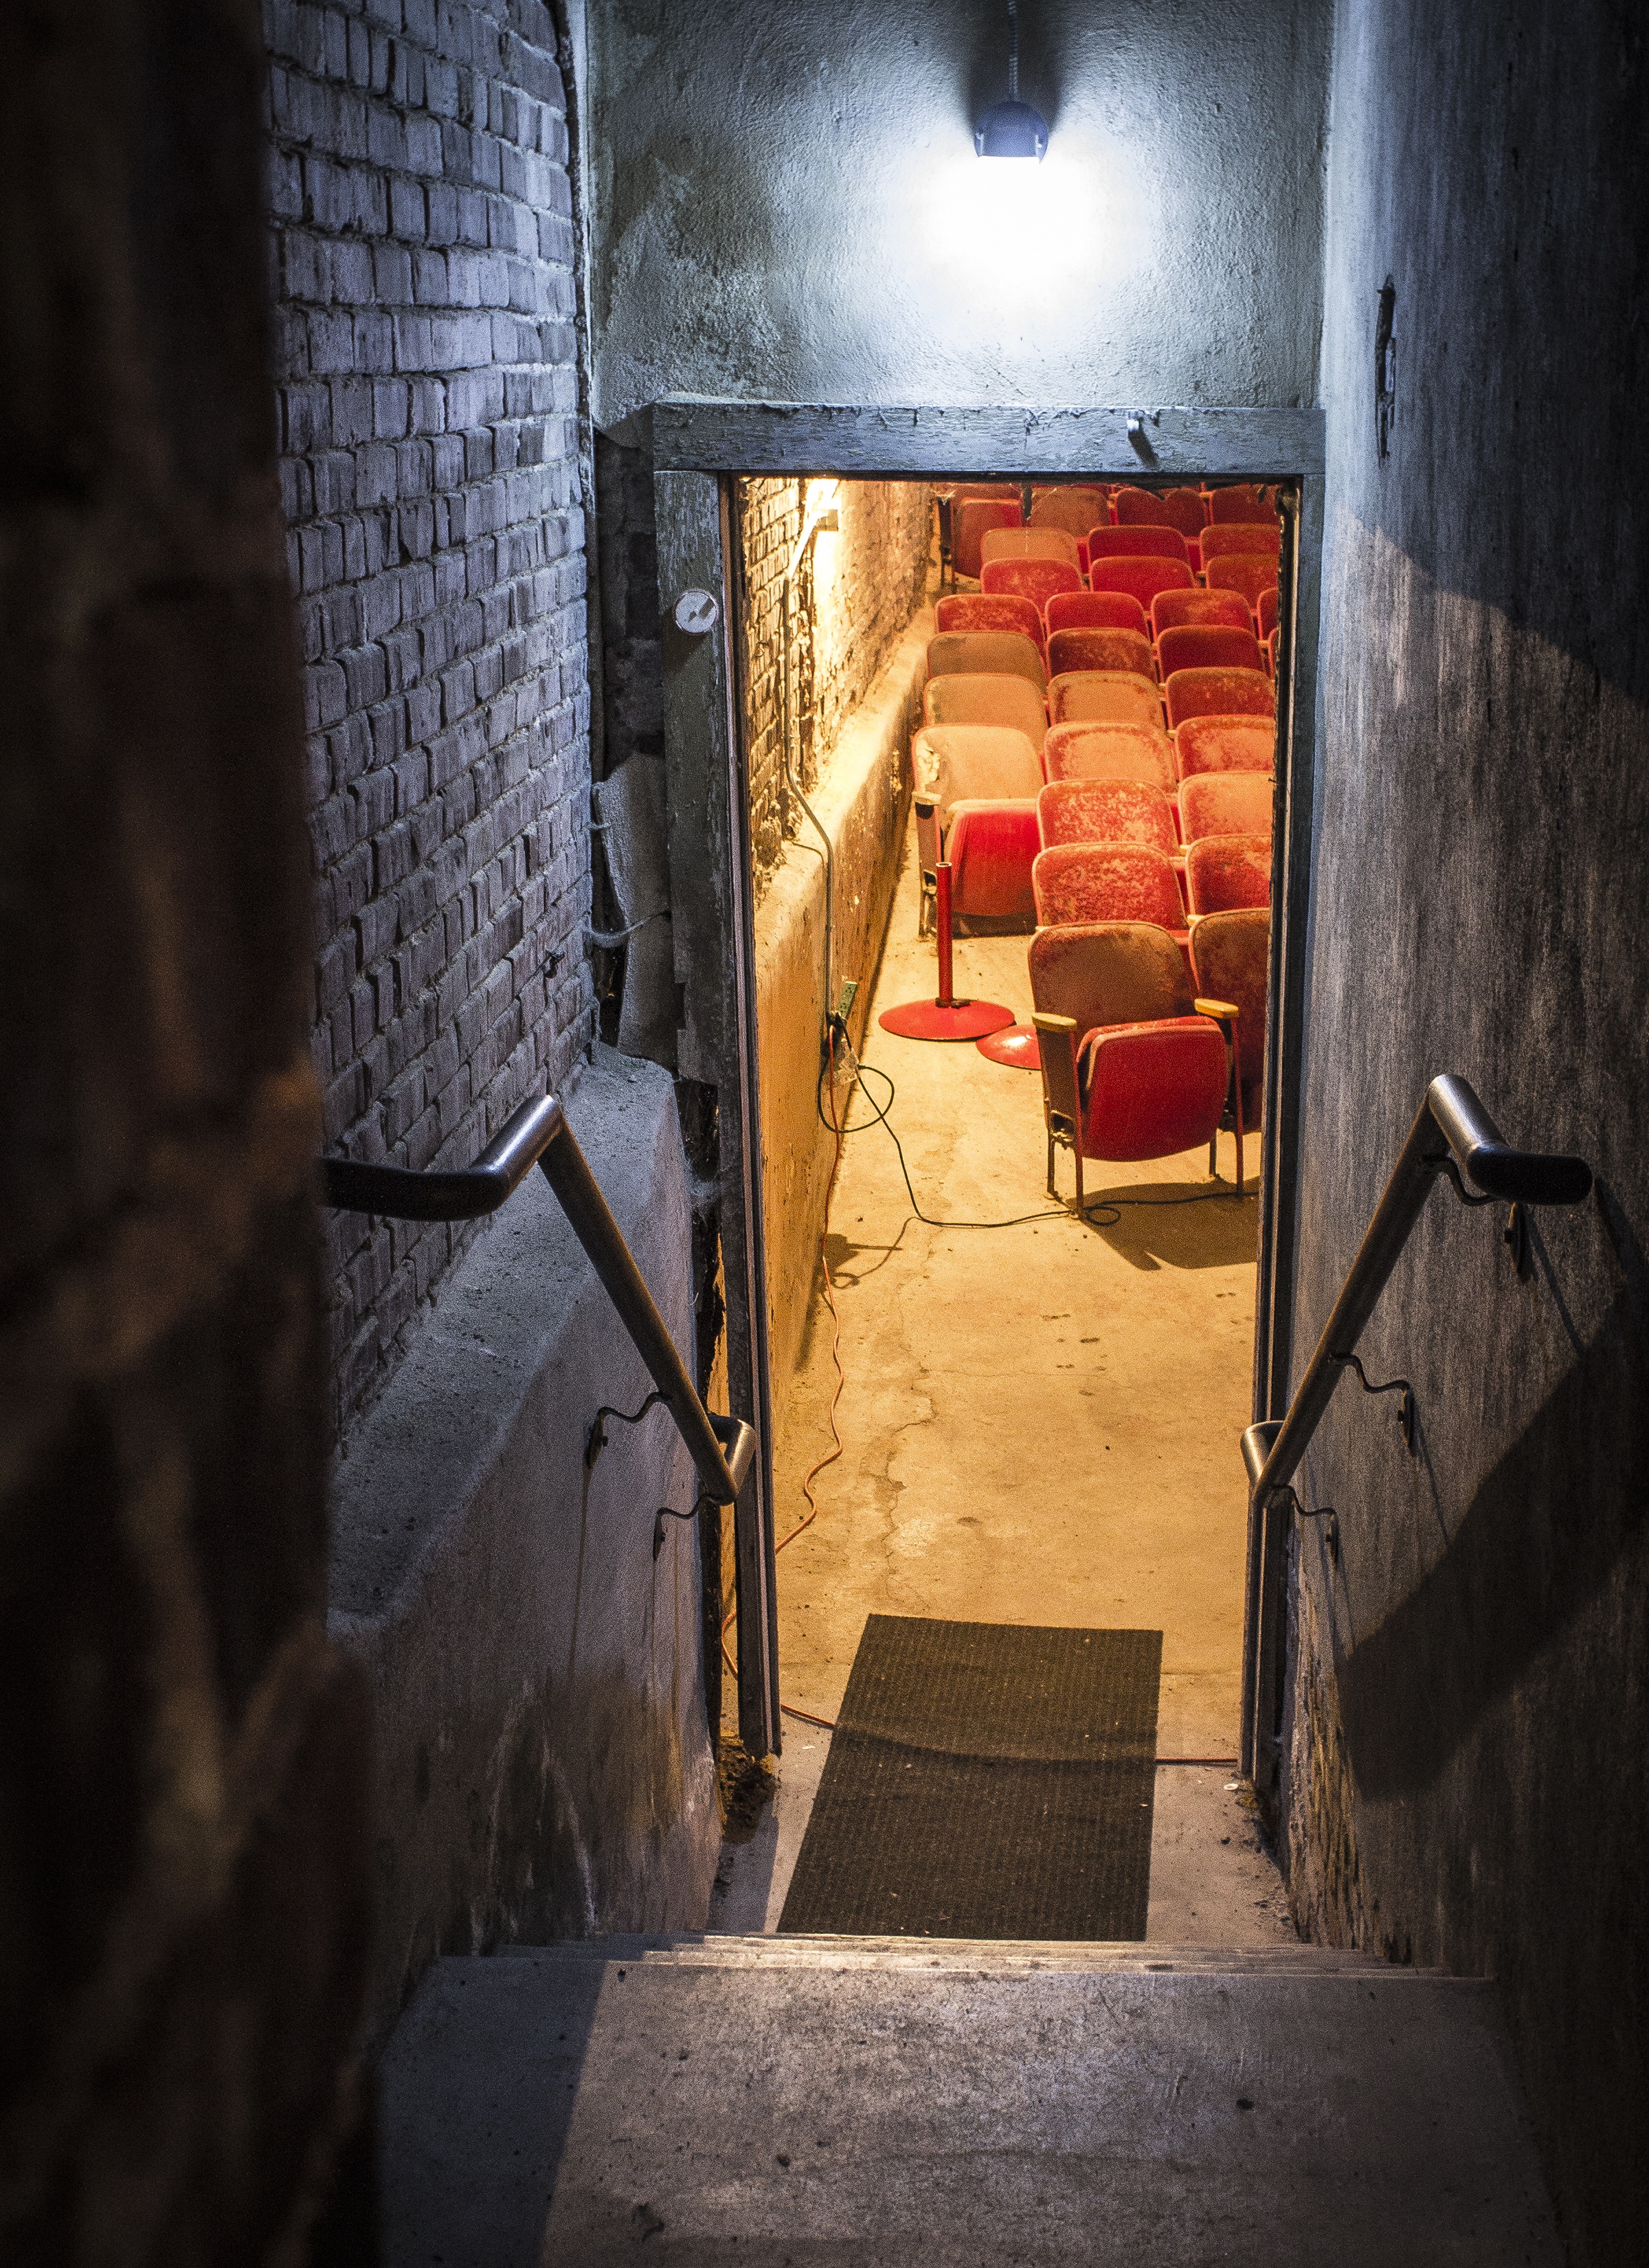
light, architecture, wood, street, house, interior, building, alley, wall, red, hall, color, darkness, lighting, modern, theatre, design, temple, infrastructure, hallway, corridor, theater, urban area, ancient history